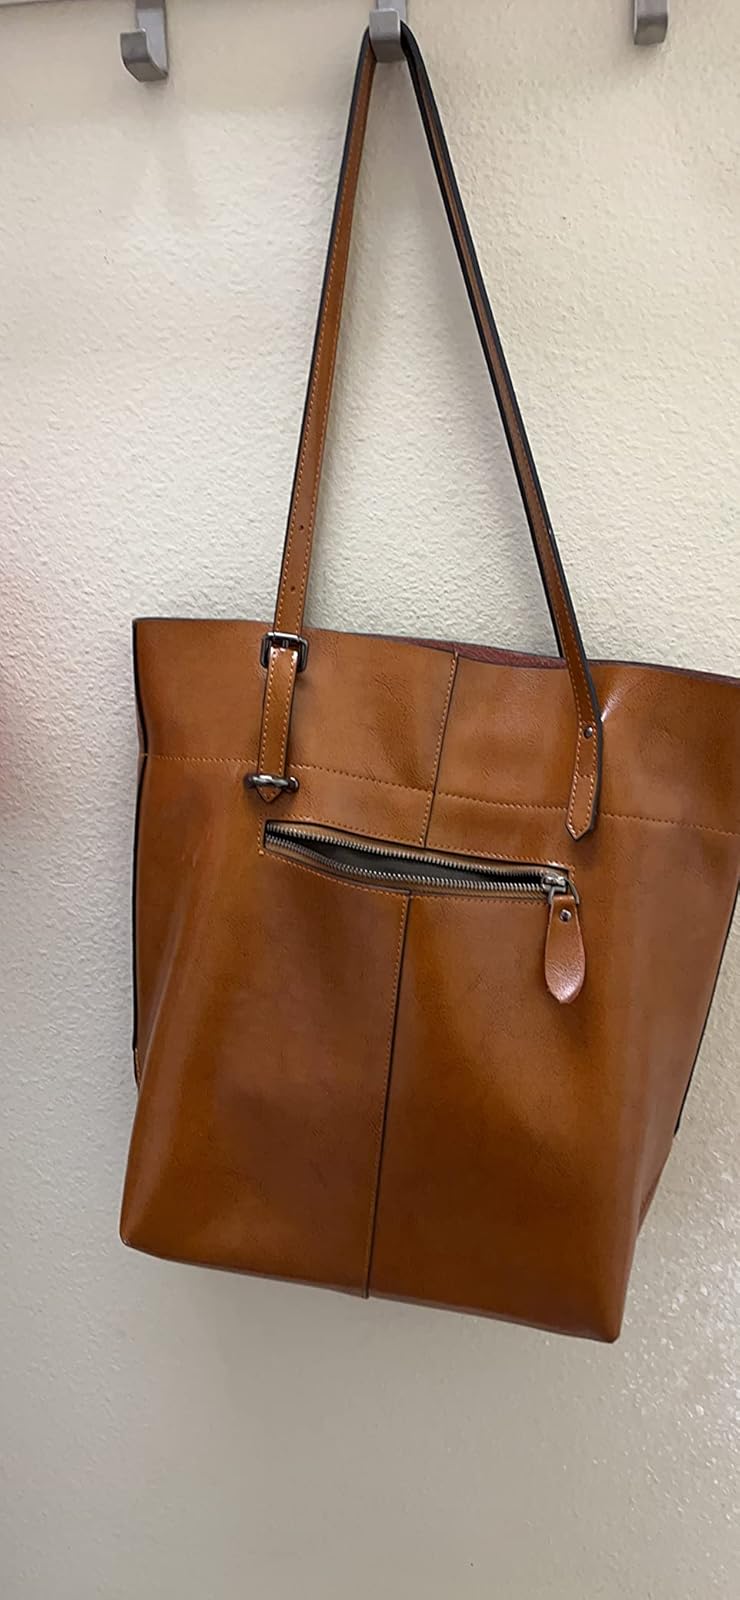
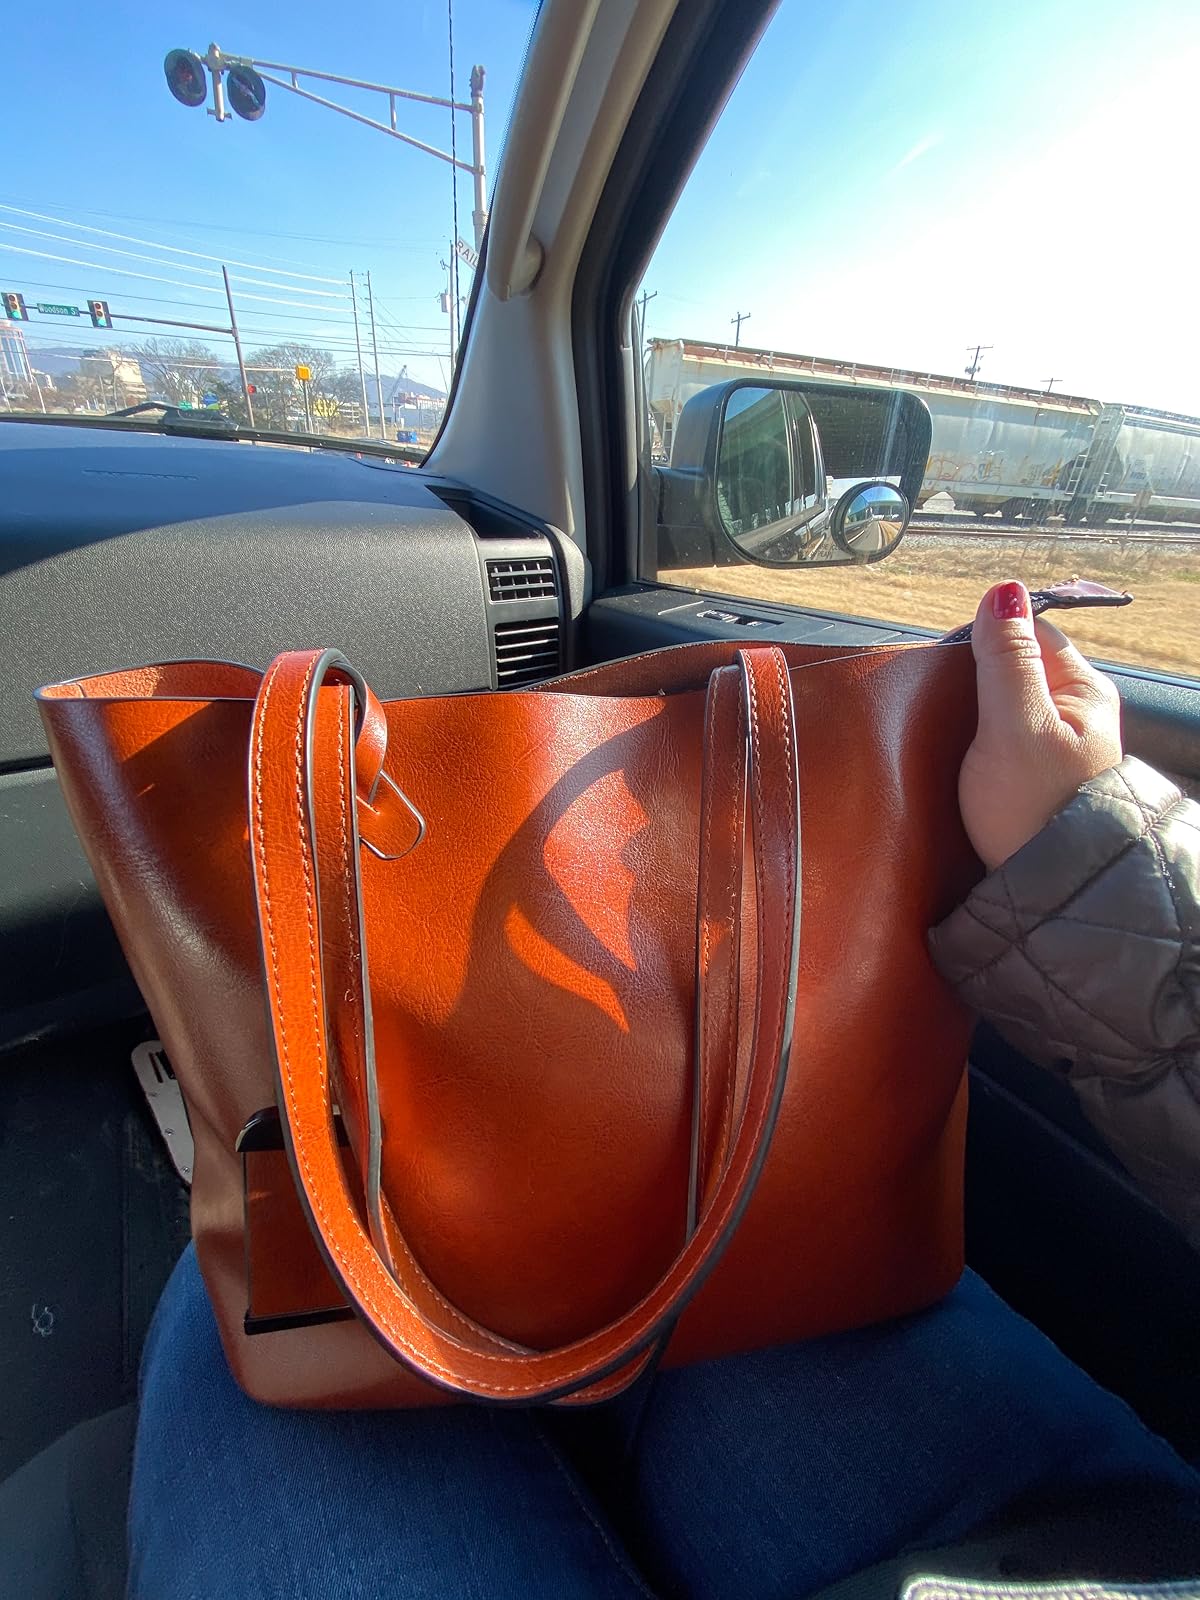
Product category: accessories_handbag
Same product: no